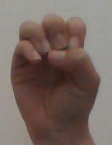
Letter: ha